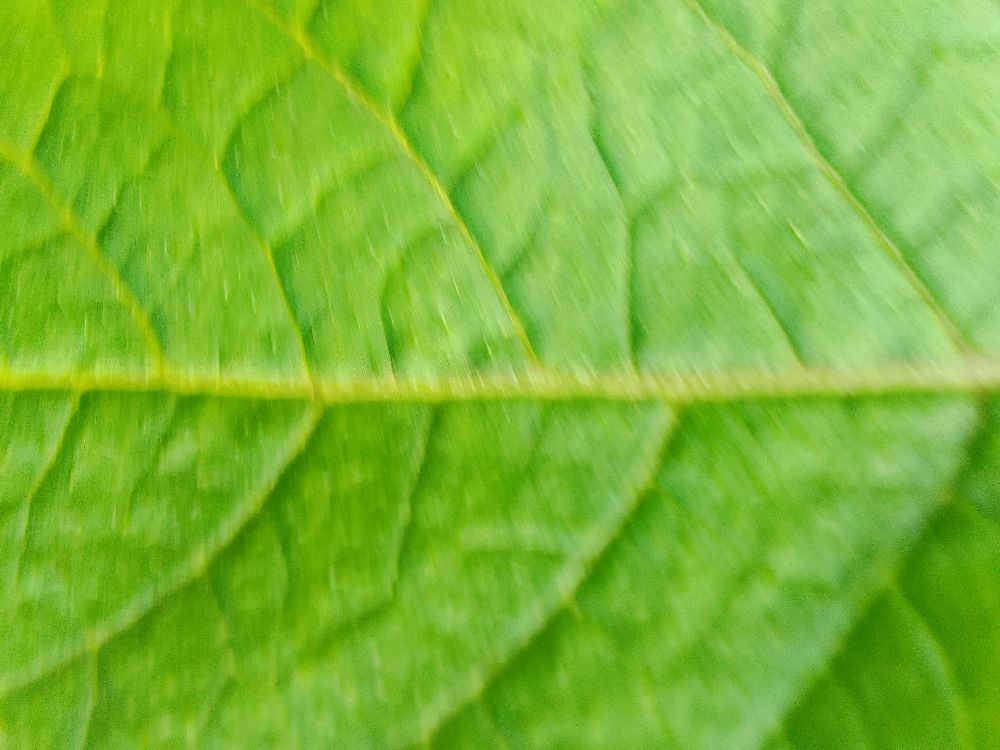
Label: Healthy